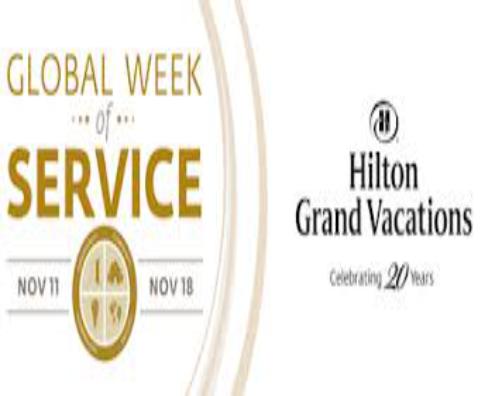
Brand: Hilton Worldwide-2
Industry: Others